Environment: real
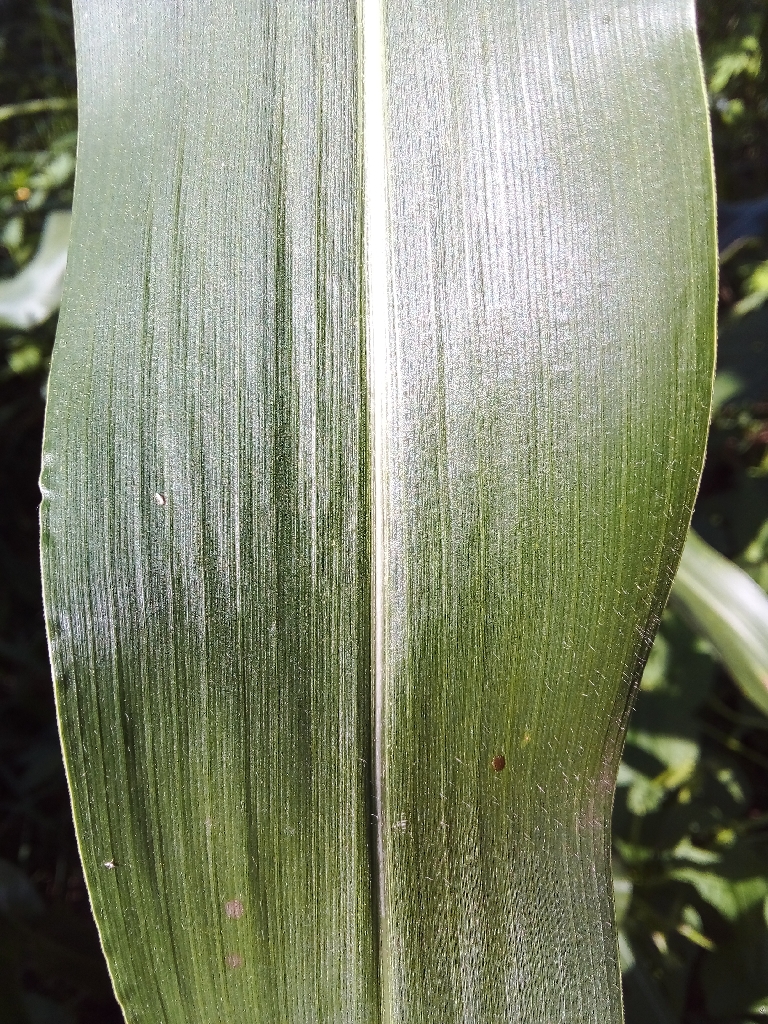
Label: healthy